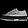
Label: Sneaker